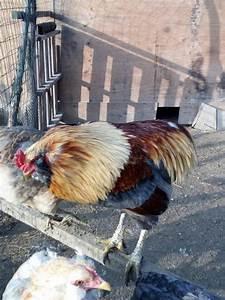
chicken